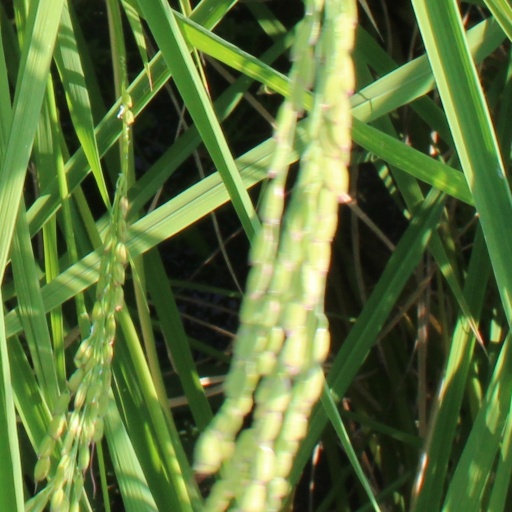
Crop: rice